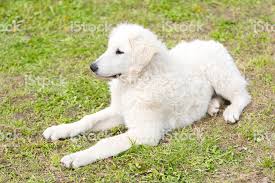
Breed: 223-n000067-kuvasz